Radiation effects from the Fukushima nuclear accident

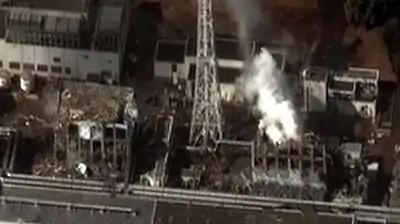
The 2011 Fukushima nuclear accident, the worst nuclear incident in 25 years, displaced 50,000 households after radioactive material leaked into the air, soil and sea. Radiation checks led to bans on some shipments of vegetables and fish.

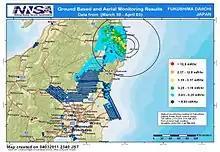
Map of contaminated areas around the plant (22 March – 3 April)

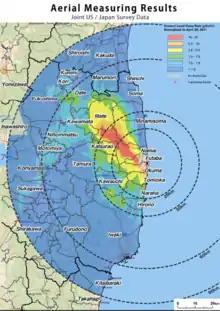
Map of detected radioactivity as of April 2011

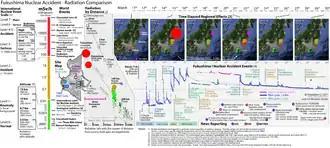
Fukushima dose rate comparison to other incidents and standards, with graph of recorded radiation levels and specific accident events from 11 to 30 March in 2011

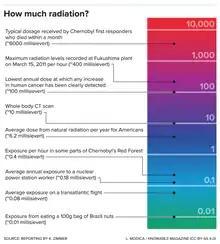
Maximum radiation level at Fukushima in comparison to a range of situations, from normal activities up to the Chernobyl reactor accident. Each step up the scale indicates a tenfold increase in radiation level

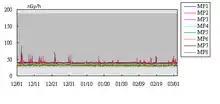
Normal radiation dose rates at the Fukushima I site as established by the stream of monitoring post readings in the 3 months preceding the accident. (03/01=1 March 2011, 1 Gray= 1 Sv for gamma radiation)

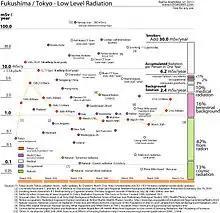
Tokyo low-level gamma radiation with comparisons to average annual radiation intake. Based on Geiger counter measurements in Tokyo. "Does not show radiation from physically transported sources, i.e. particulate matter transported in food, water, or the atmosphere."

The radiation effects from the Fukushima nuclear accident are the observed and predicted effects as a result of the release of radioactive isotopes from the Fukushima Daiichi Nuclear Power Plant following the 2011 Tōhoku earthquake and tsunami. The release of radioactive isotopes from reactor containment vessels was a result of venting in order to reduce gaseous pressure, and the discharge of coolant water into the sea. This resulted in Japanese authorities implementing a 30 km exclusion zone around the power plant and the continued displacement of approximately 156,000 people as of early 2013. The number of evacuees has declined to 49,492 as of March 2018. Radioactive particles from the incident, including iodine-131 and caesium-134/137, have since been detected at atmospheric radionuclide sampling stations around the world, including in California and the Pacific Ocean.